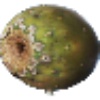
Label: Cactus fruit 1